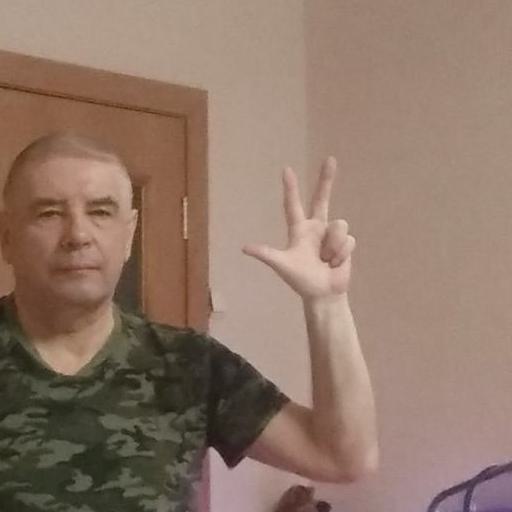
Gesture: three2